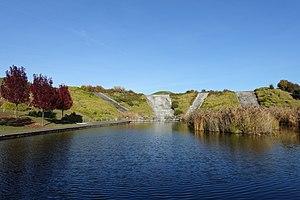
Parc départemental Georges-Valbon, Seine-Saint-Denis, France.
Le parc départemental Georges-Valbon, communément appelé parc de La Courneuve, vient au 3ᵉ rang des parcs et bois de la région parisienne de par sa taille, avec une superficie de 417 hectares. Après le Bois de Vincennes et le Bois de Boulogne, c'est le plus grand parc de l'Île-de-France, hors de Paris. Renommé parc Georges-Valbon le samedi 9 janvier 2010, en hommage au premier président du conseil général de la Seine-Saint-Denis.